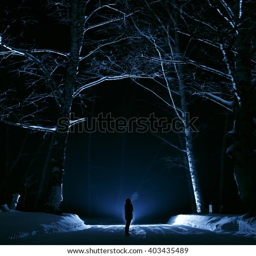
a girl or a guy in the woods night .